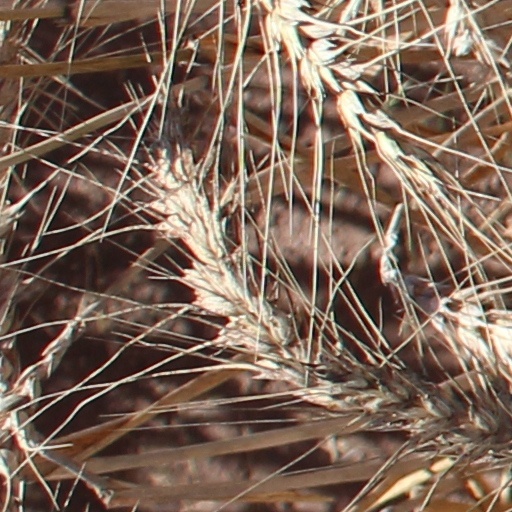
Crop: wheat